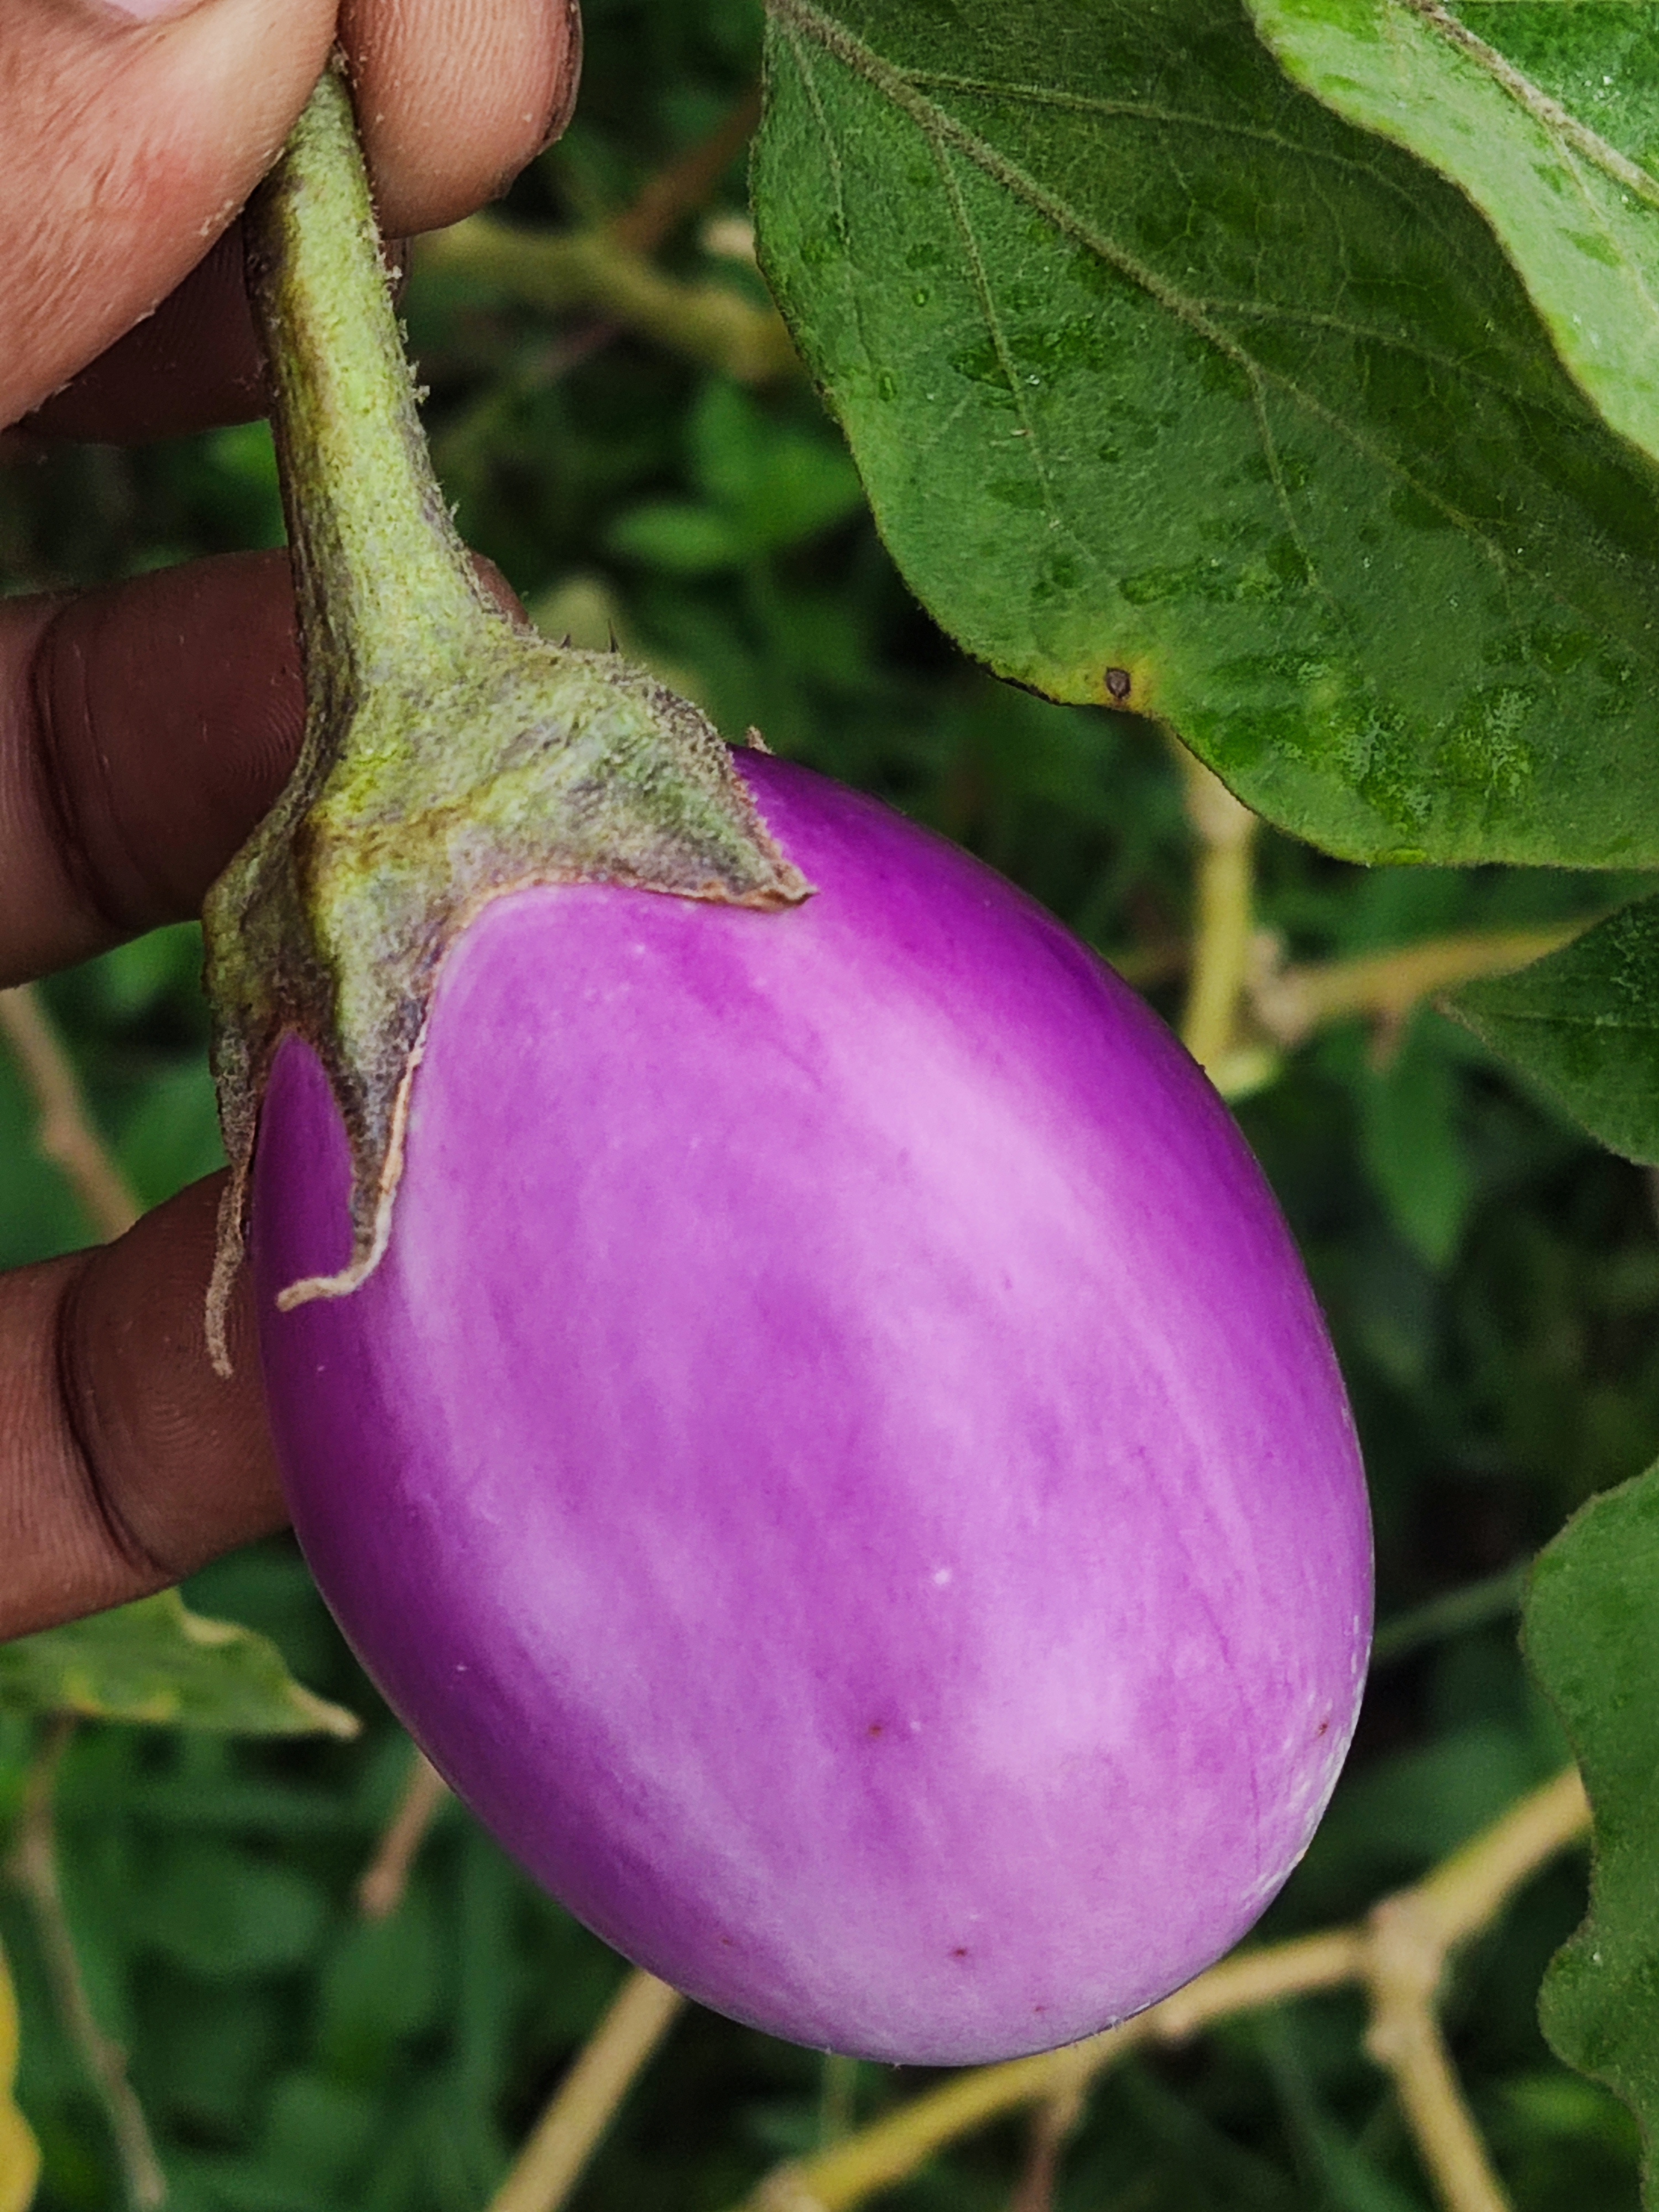
Label: Healty Brinjal